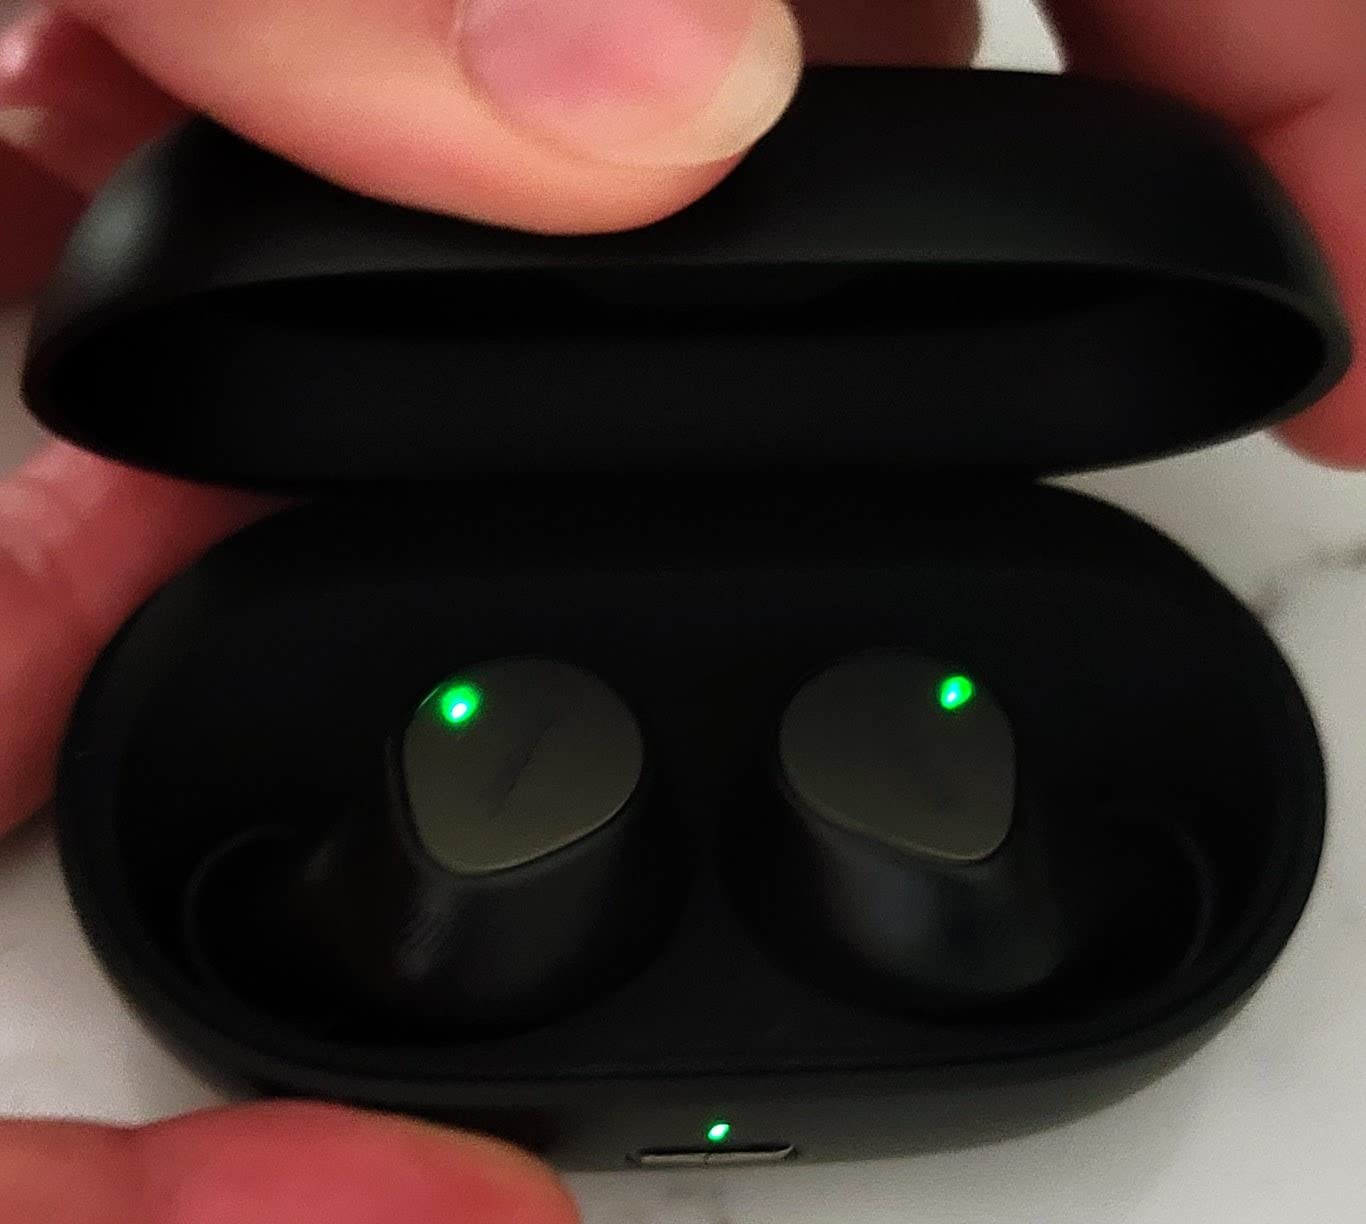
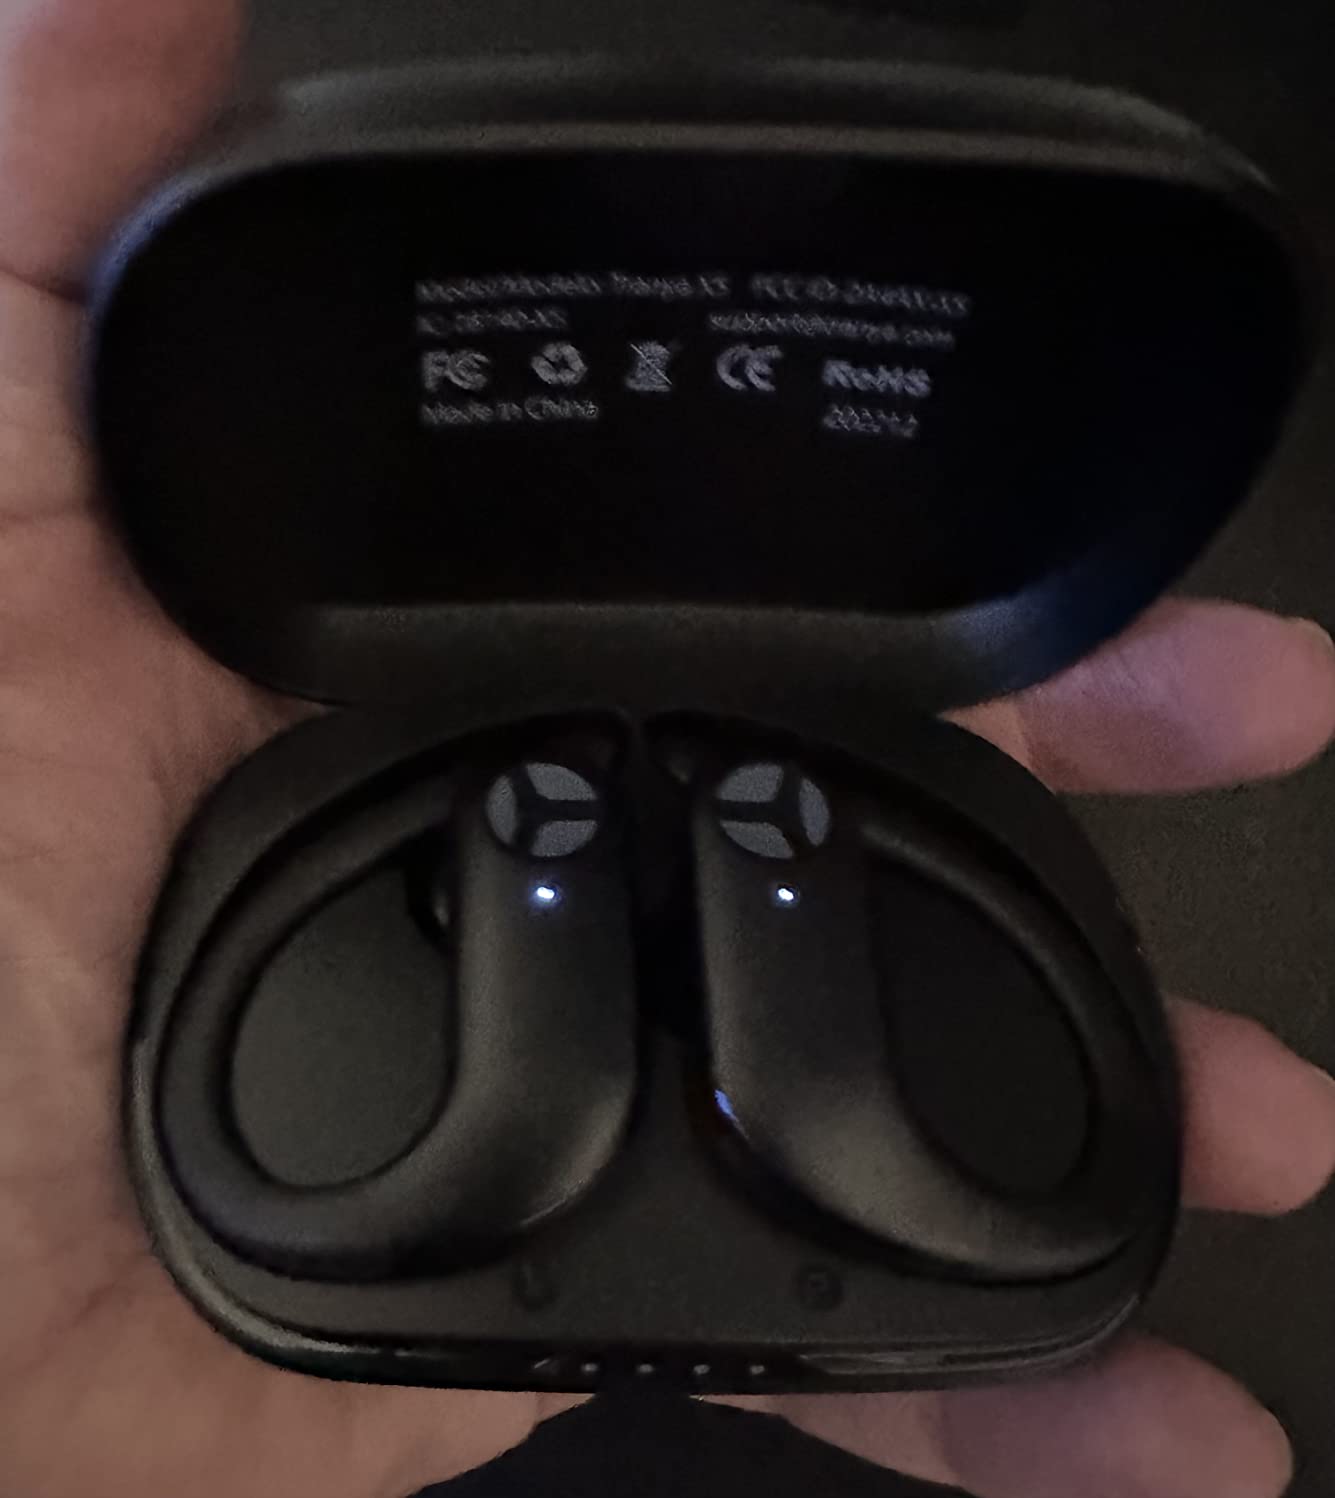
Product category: earbuds
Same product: no